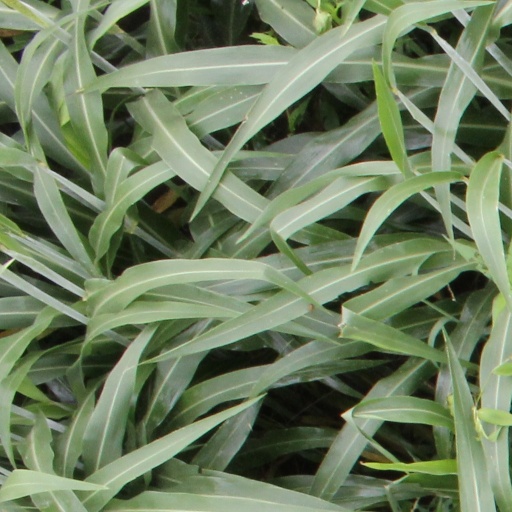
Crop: sorghum